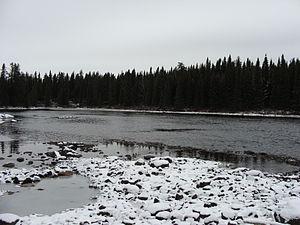
La rivière Obatogamau est un affluent de la rivière Chibougamau, coulant dans la municipalité régionale de comté de Jamésie, dans la région administrative du Nord-du-Québec, dans la province de Québec, au Canada.
Le Lac de la Presqu'île est une étendue d'eau formant un lac à 5,4 km au sud du centre de la ville de Chapais, sur le territoire du Gouvernement régional d'Eeyou Istchee Baie-James, dans la région administrative du Nord-du-Québec, au Québec, au Canada. Ce plan d'eau chevauche les cantons de